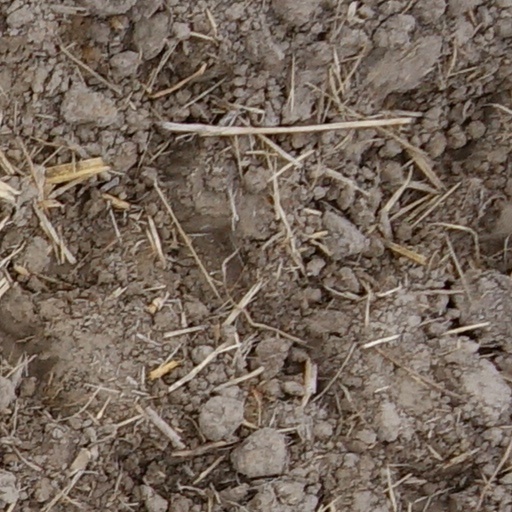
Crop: wheat